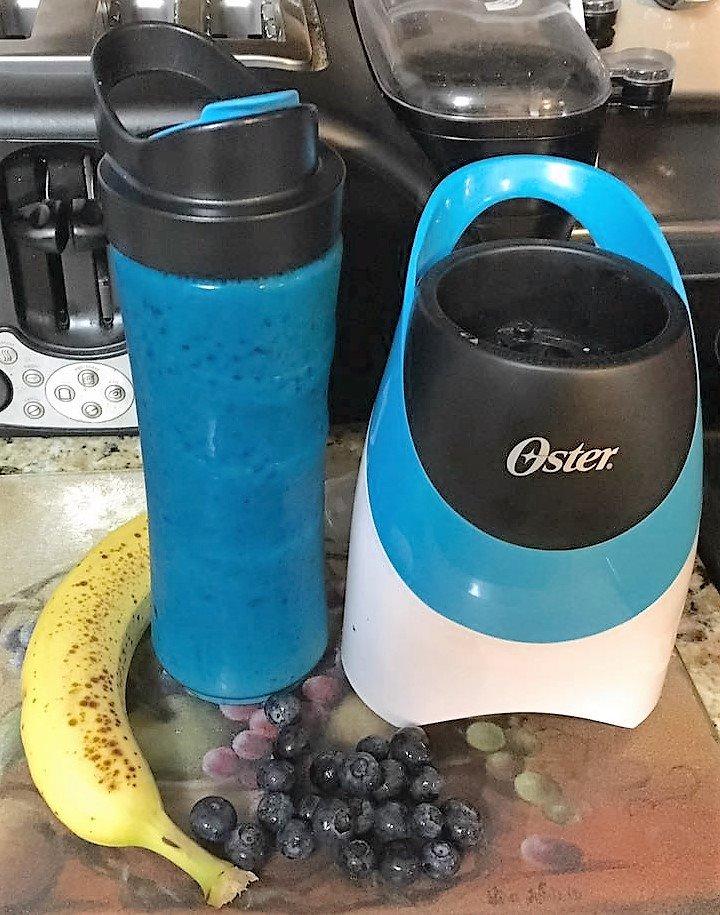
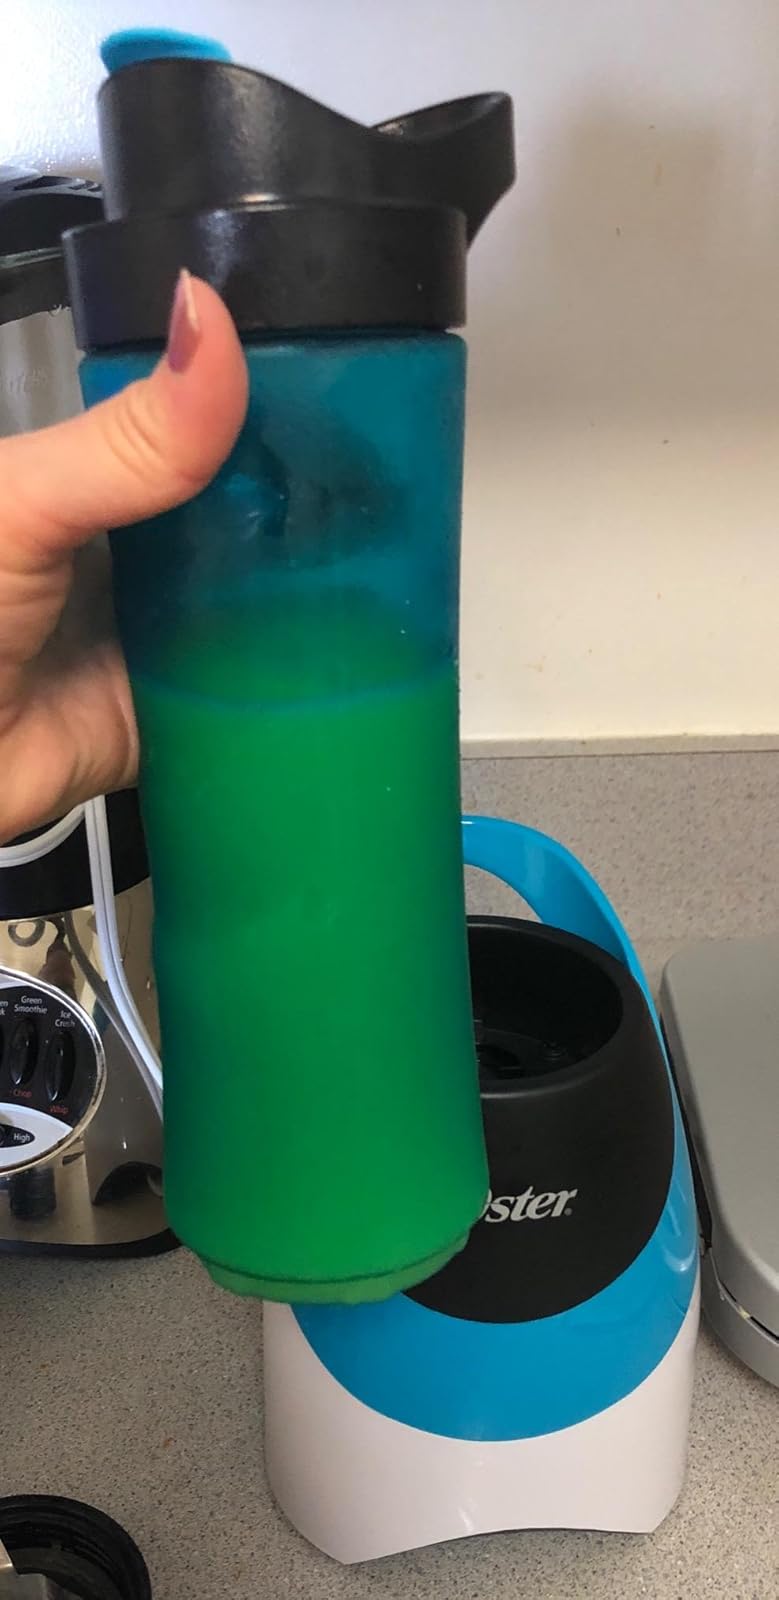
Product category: items_blender
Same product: yes